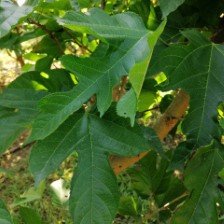
Variety: RedKing